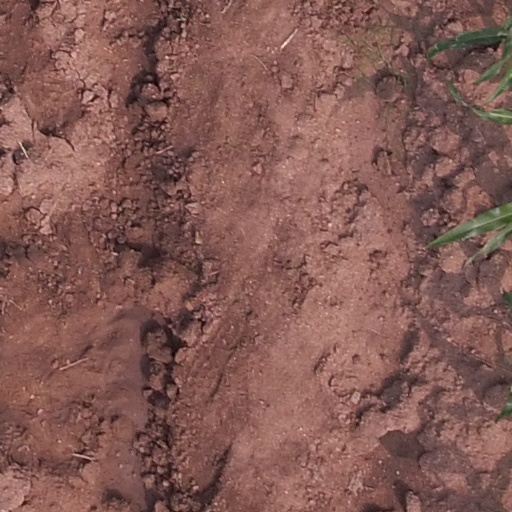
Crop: maize; corn